Bachkovo Monastery

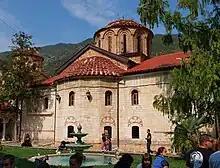
The Cathedral Church of the Virgin Mary

The Cathedral Church of the Virgin Mary (dating from 1604) is the place where a valuable icon of the Virgin Mary Eleusa from 1310 is kept (brought from Georgia). According to the legend, the icon is wonder-working, attracting many pilgrims. This church was built in the place of the monastery's oldest church destroyed by the Turks. The building has survived to this day in its original structure of a three- aisled, cruciform domed basilica with three pentagonal apses. A silver- gilded cross rising from the dome bears the inscription "Always win!" in Georgian. The murals in the spacious narthex were painted in 1643 and depict a life-size portraits of Georgi and his son Constantine, who were high-ranking notables in Istanbul and donors to the church. The frescoes in the nave were painted much later, in 1850, by Joan Mosch (master Mosko). The two central icons in the iconostasis are exactly dated – 1793. these the icons of The Holy Virgin and Jesus Christ. The woodwork — iconostasis, bishop's throne and the like, dates from the 18th century.